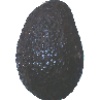
Label: Avocado ripe 1